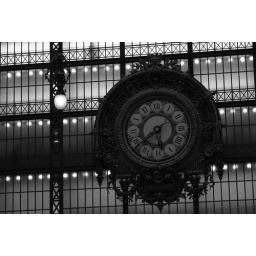
I couldn't get the light totally right, but in black and white it looks better.